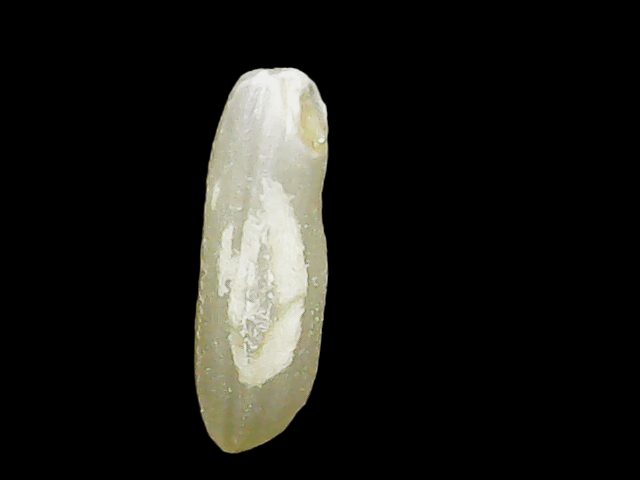
Rice variety: Binadhan14